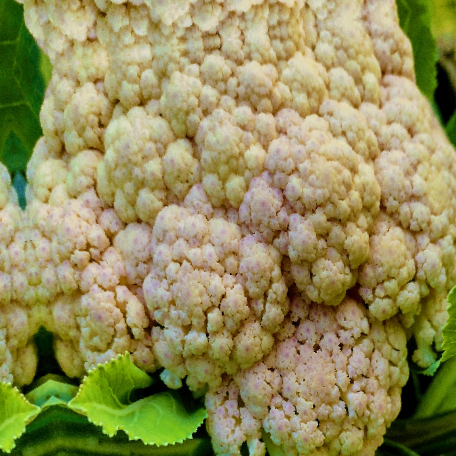
Label: Bacterial spot rot